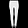
Label: Trouser